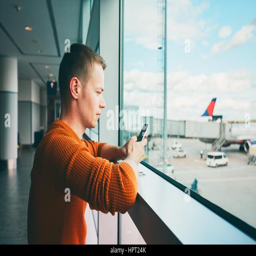
young man with mobile phone waiting for a delayed flight inside airport terminal